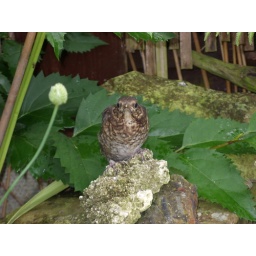
Young black bird just out of the nest in our back garden